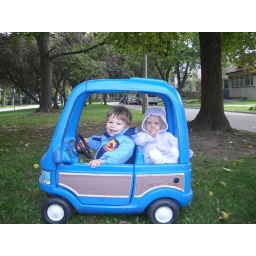
Joey and Tabitha in the blue car on Monkey Island